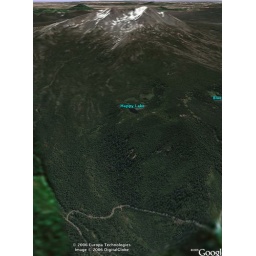
We started hiking on the haripin turn in the road in the bottom-left of this image, straight up through bear creek drainage.